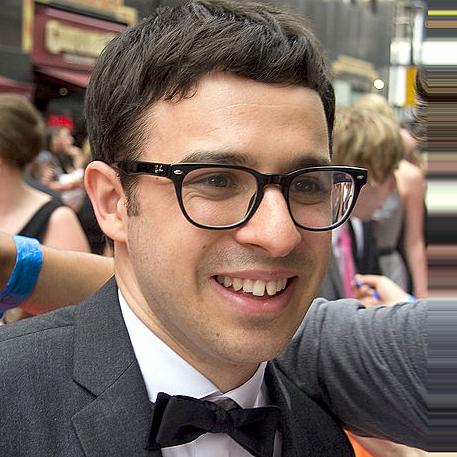
Age: 25